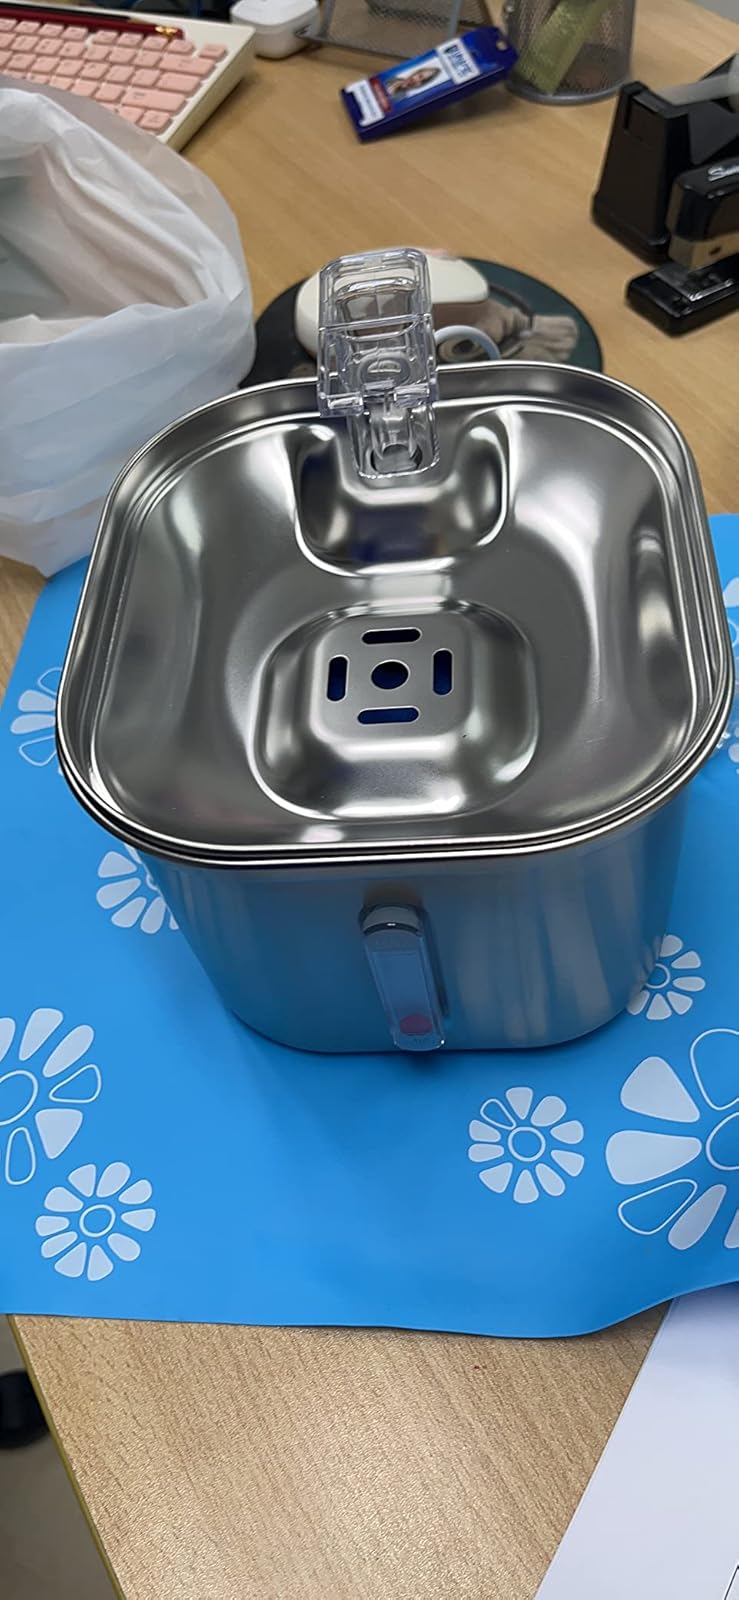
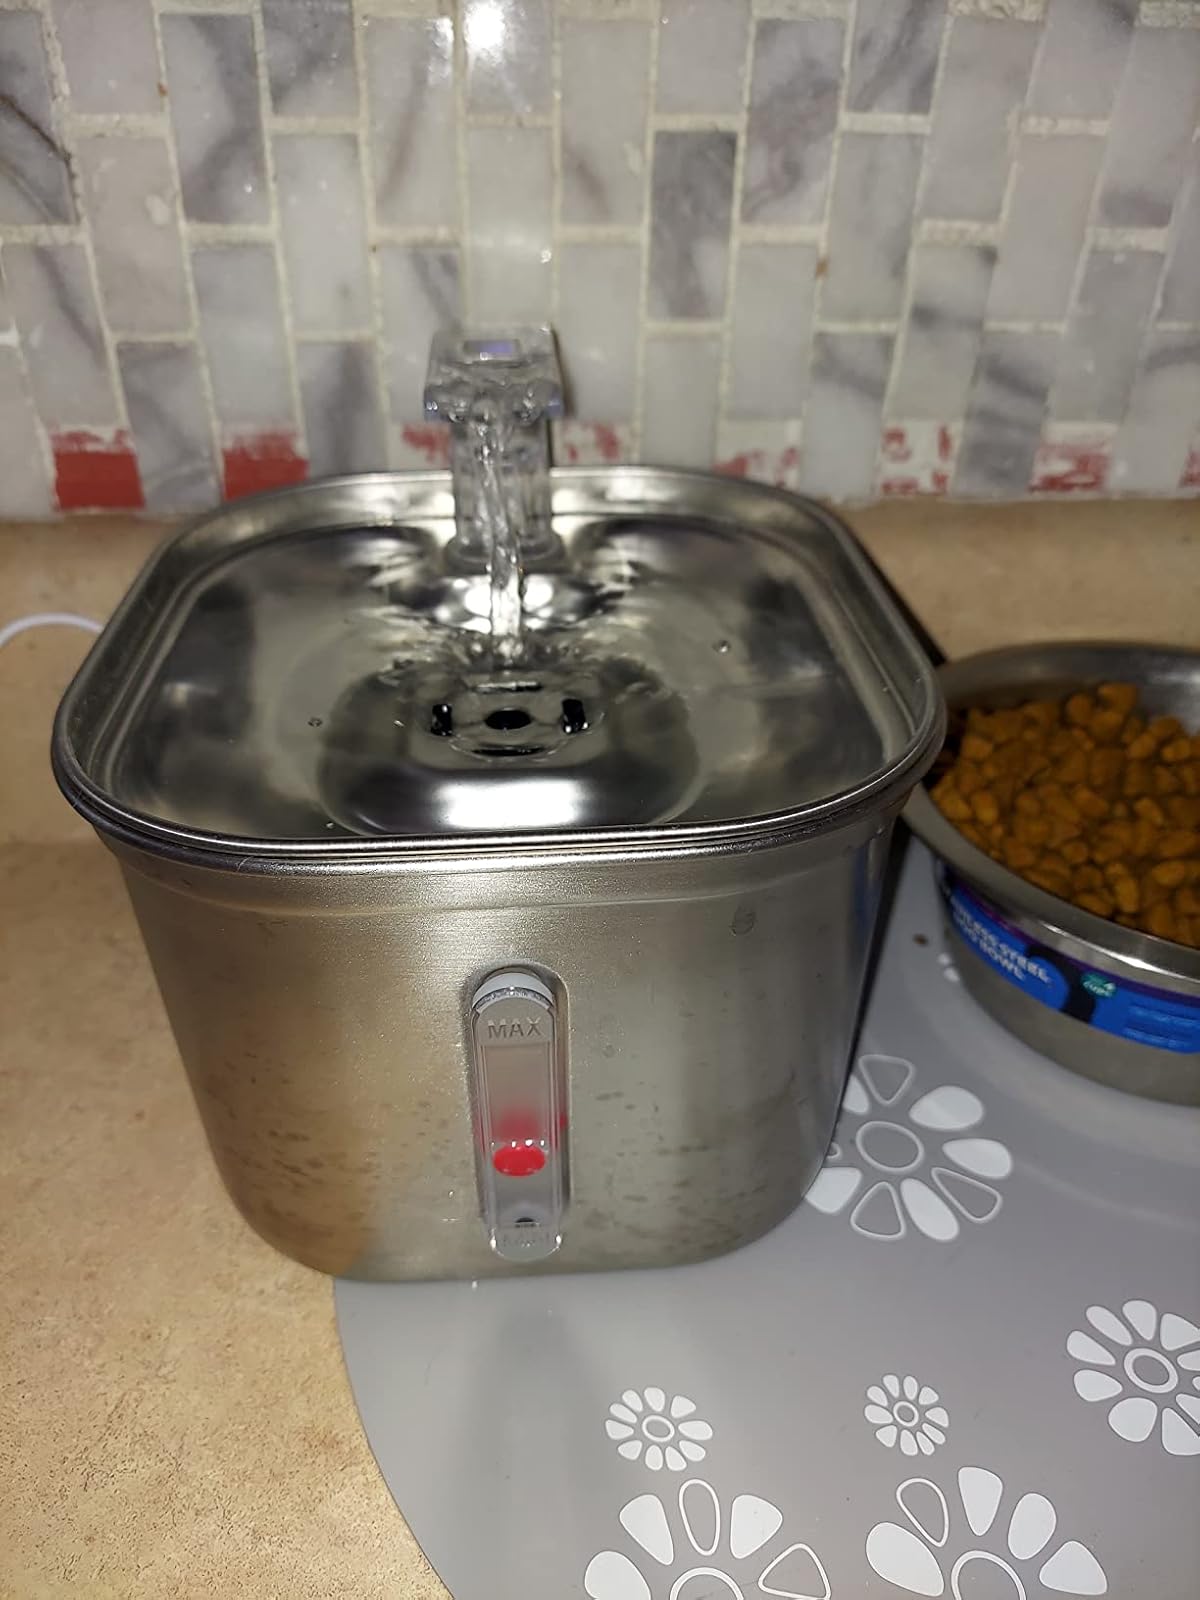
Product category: items_bowl
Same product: yes